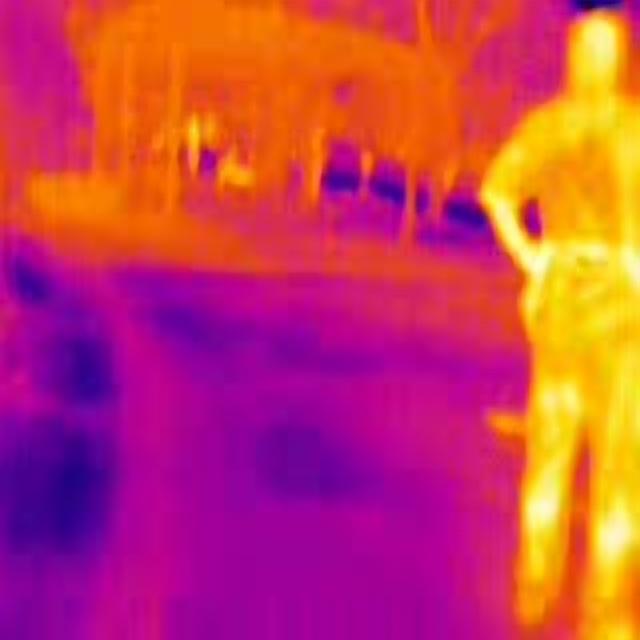
Detected objects:
label: person